Wrexham Road Farm, Eccleston

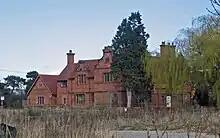
Wrexham Road Farmhouse in 2010

The farmhouse is built in brick with stone dressings and has two storeys plus attics. The entrance front faces south and has three bays. The central bay projects forwards and includes a doorway with a single-light window on each side. The other bays, on the ground floor, and all bays in the upper storey, have five-light mullioned windows. All three bays are surmounted by Dutch gables with ball finials. The gables in the lateral bays each contain a small two-light window; the central bay has an oval window. The west face of the farmhouse also has two Dutch gables and stone mullioned windows. The other two faces are plain. A covered passage links the house to the farm buildings. Together with the farmhouse, the farm buildings form a quadrangle. The buildings are in one and two storeys, built in brick, and have steep roofs. The entrance arch has a half-timbered upper storey. In the northeast corner of the farmyard is a dovecote surmounted by a spire. In 1888 Douglas submitted his design for this building and for Saighton Lane Farm at the Royal Academy. The authors of the "Buildings of England" express the opinion that this is "one of the most agreeable of all Douglas' model farms".